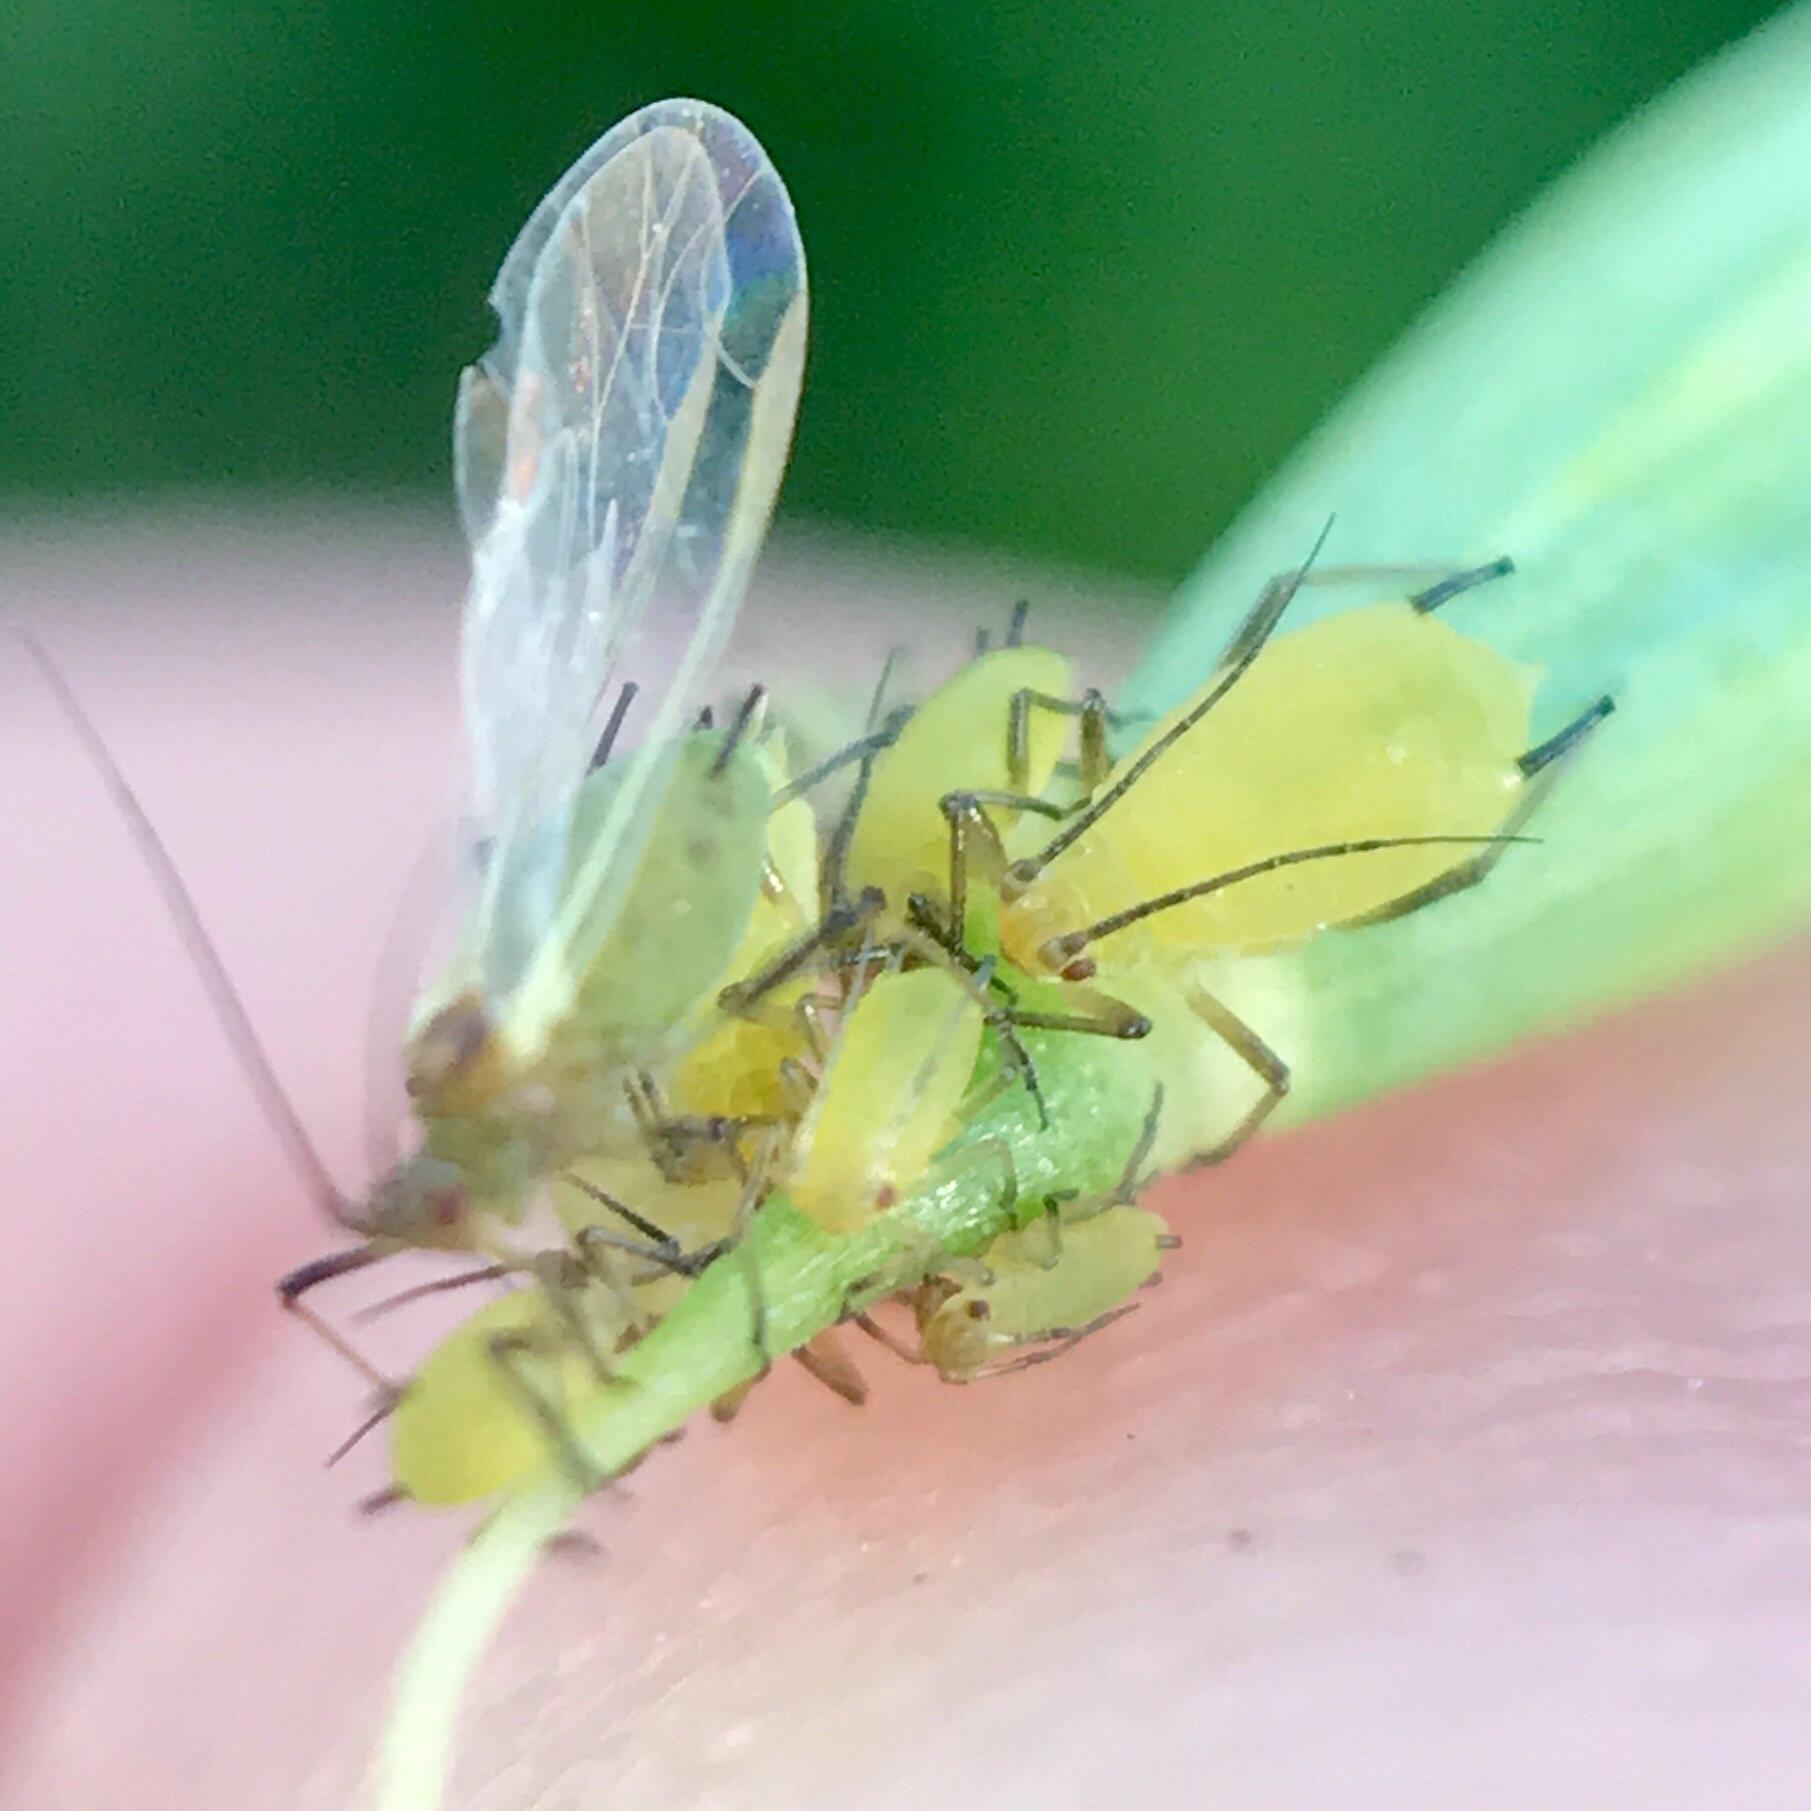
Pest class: english_grain_aphid